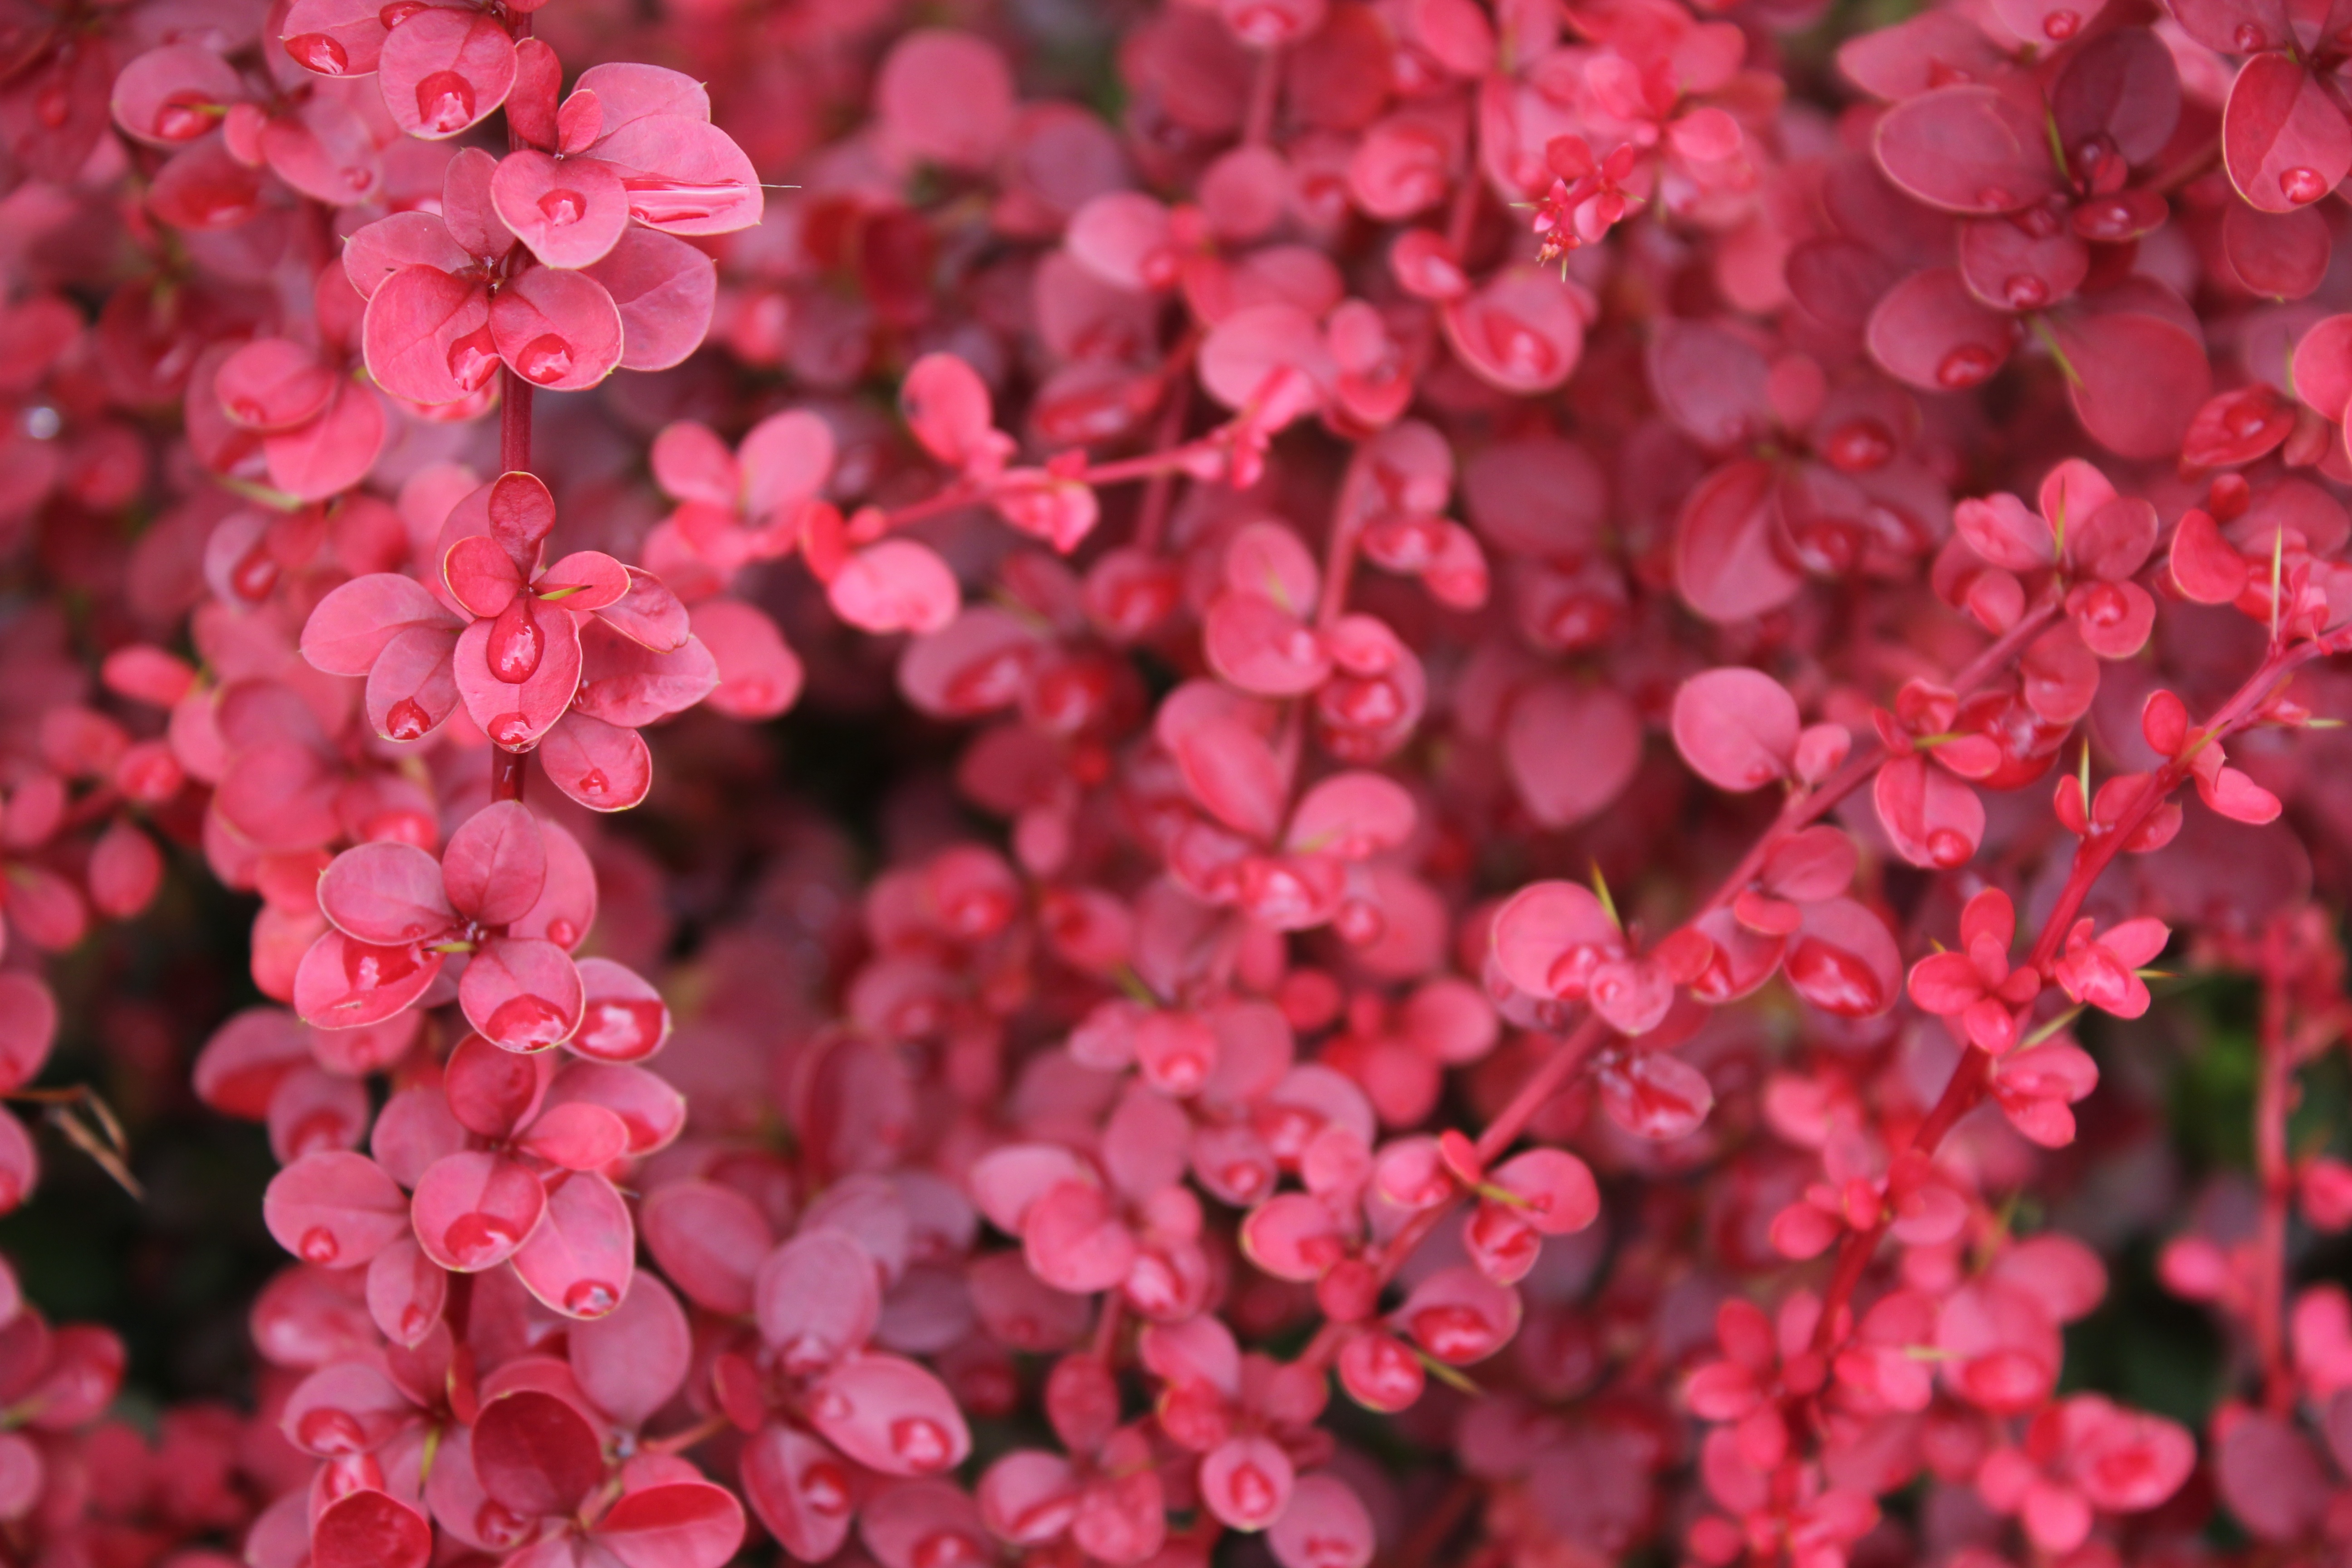
blossom, plant, leaf, flower, petal, red, herb, pink, flora, shrub, viburnum, flowering plant, annual plant, land plant